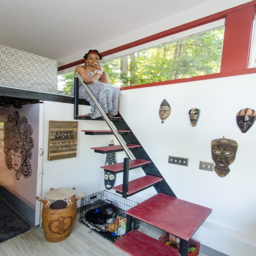
gypsy soul tiny house on wheels is so much more than a trailer !